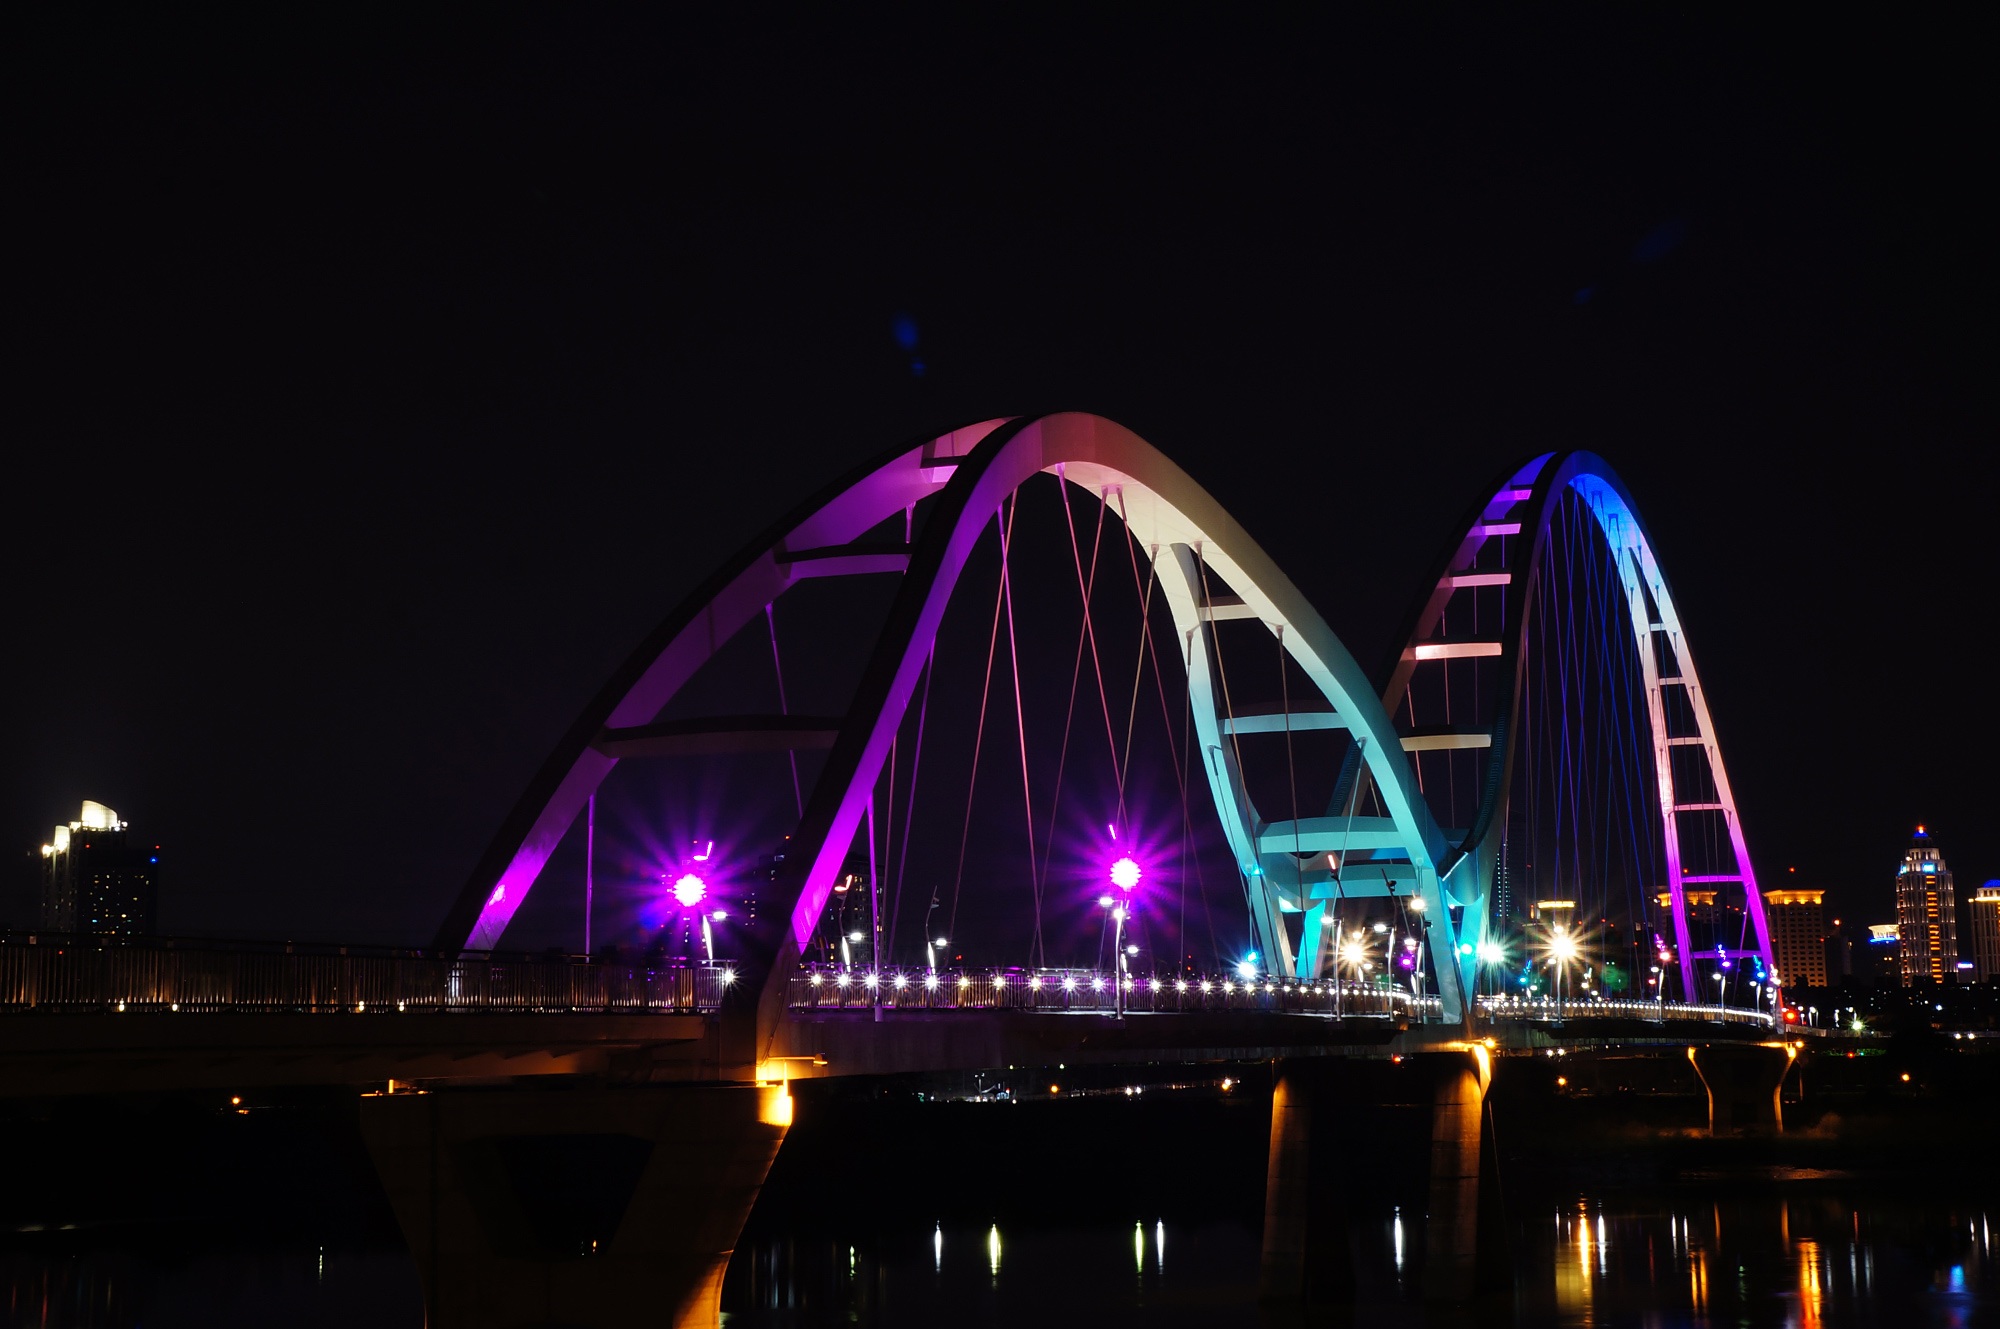
light, bridge, night, cityscape, amusement park, landmark, crescent bridge, xinbei, nonbuilding structure